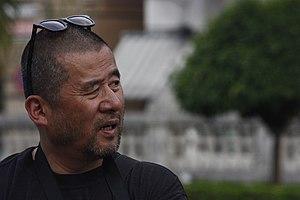
"Zhang Peili né 1957 dans une famille de médecins à Hangzhou, une ville à côté de Shanghai, est l'un des pionniers de l'art contemporain chinois. Il est reconnu en tant que ""père"" de l'art vidéo chinois. Pourtant, selon l'artiste lui-même, cette oeuvre intitulée 30 x 30 est plutôt une performance, un projet, mais pas une simple vidéo.